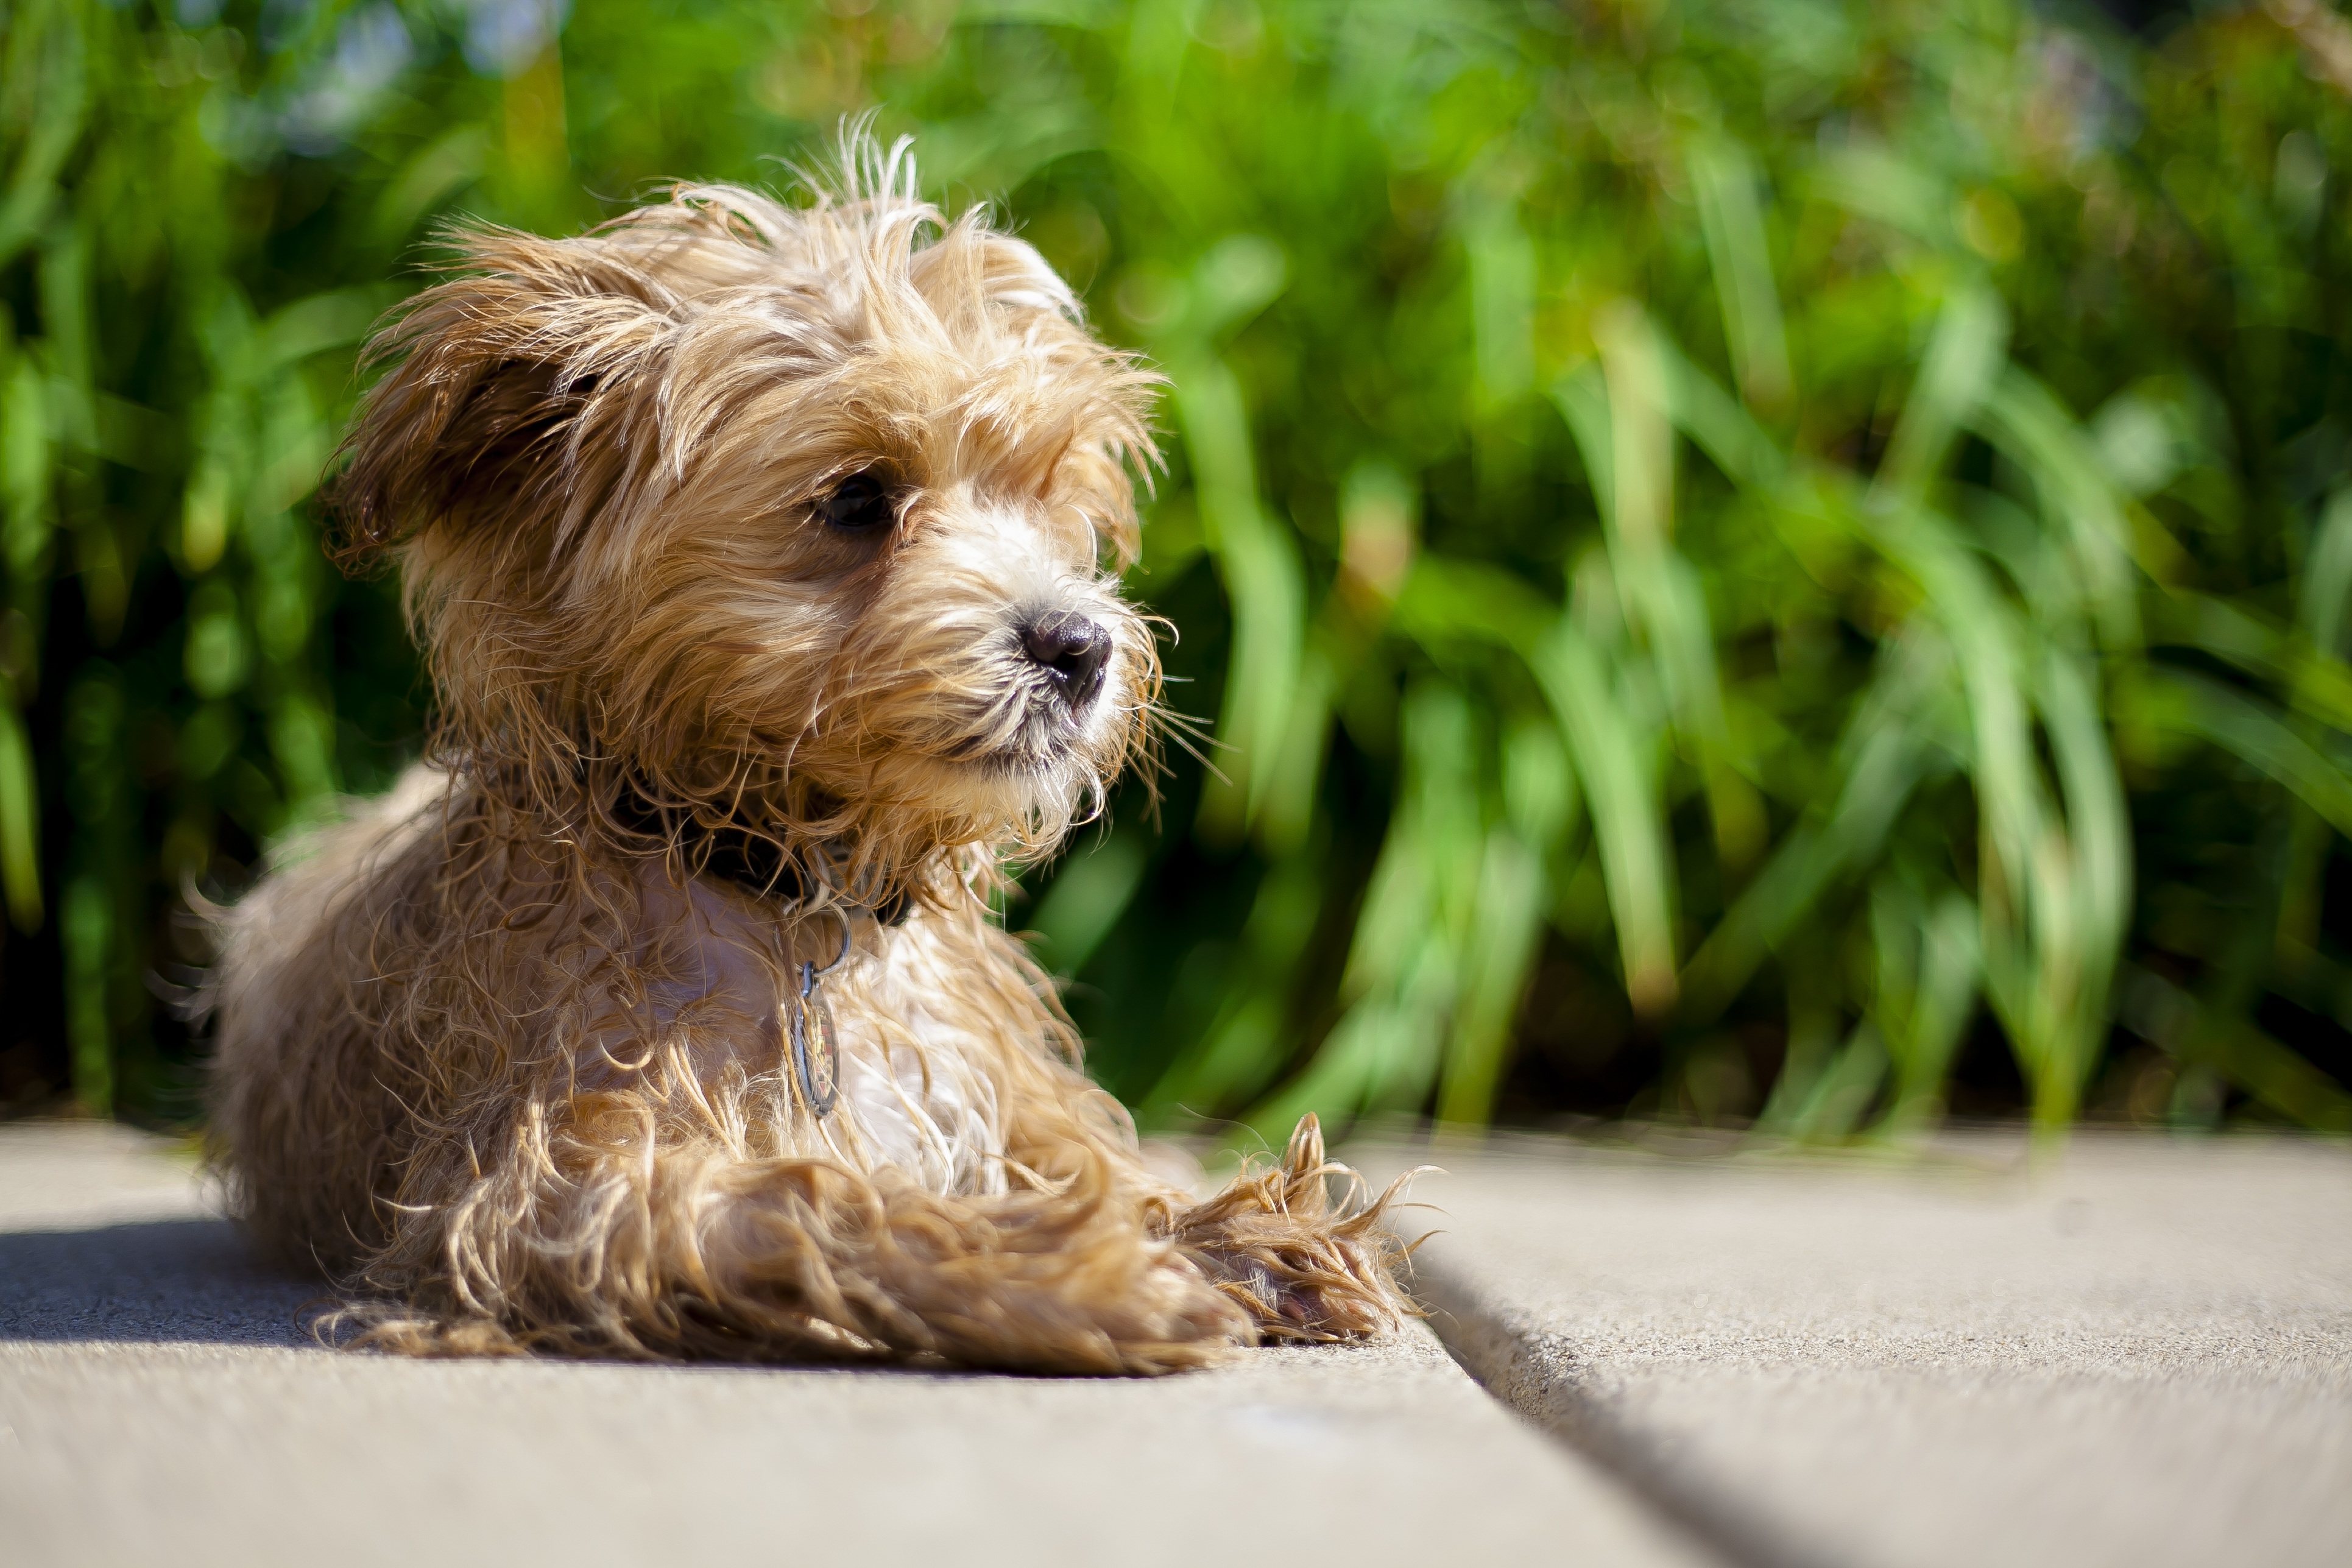
water, nature, deck, play, wet, puppy, dog, cute, summer, pool, female, young, green, relax, mammal, playing, leisure, swimming, playful, activity, cheerful, outdoors, fun, relaxation, happy, happiness, hot, vertebrate, joy, down, day, dog breed, terrier, shake, yorkshire terrier, cockapoo, cairn terrier, maltipoo, dog like mammal, carnivoran, schnoodle, glen of imaal terrier, dog crossbreeds, morkie, norfolk terrier